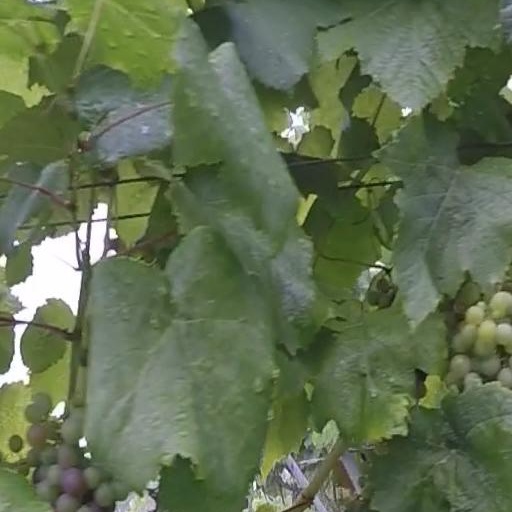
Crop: grape